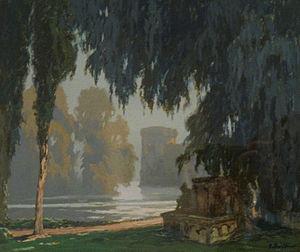
Georges Daubner, né le 19 novembre 1865 à Berlin et mort en 1926 à Strasbourg, est un peintre paysagiste et décorateur de théâtre d'origine allemande, surtout actif à Strasbourg.